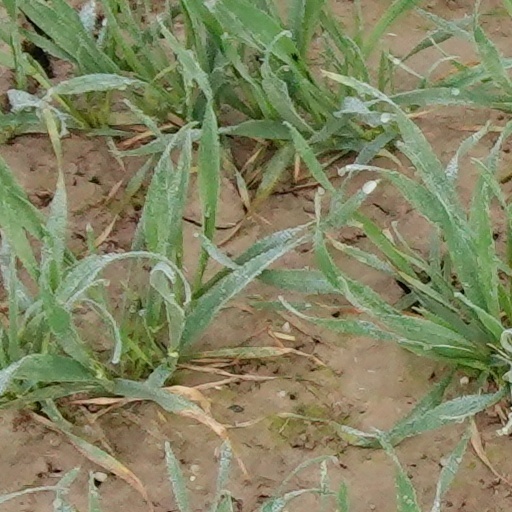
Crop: wheat